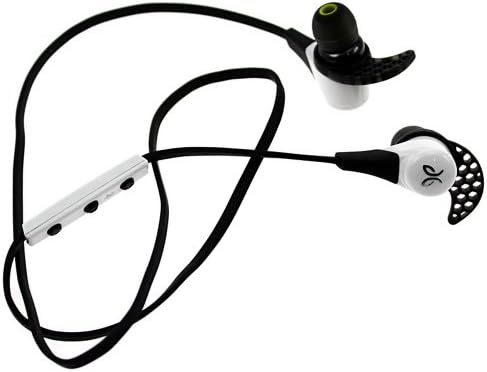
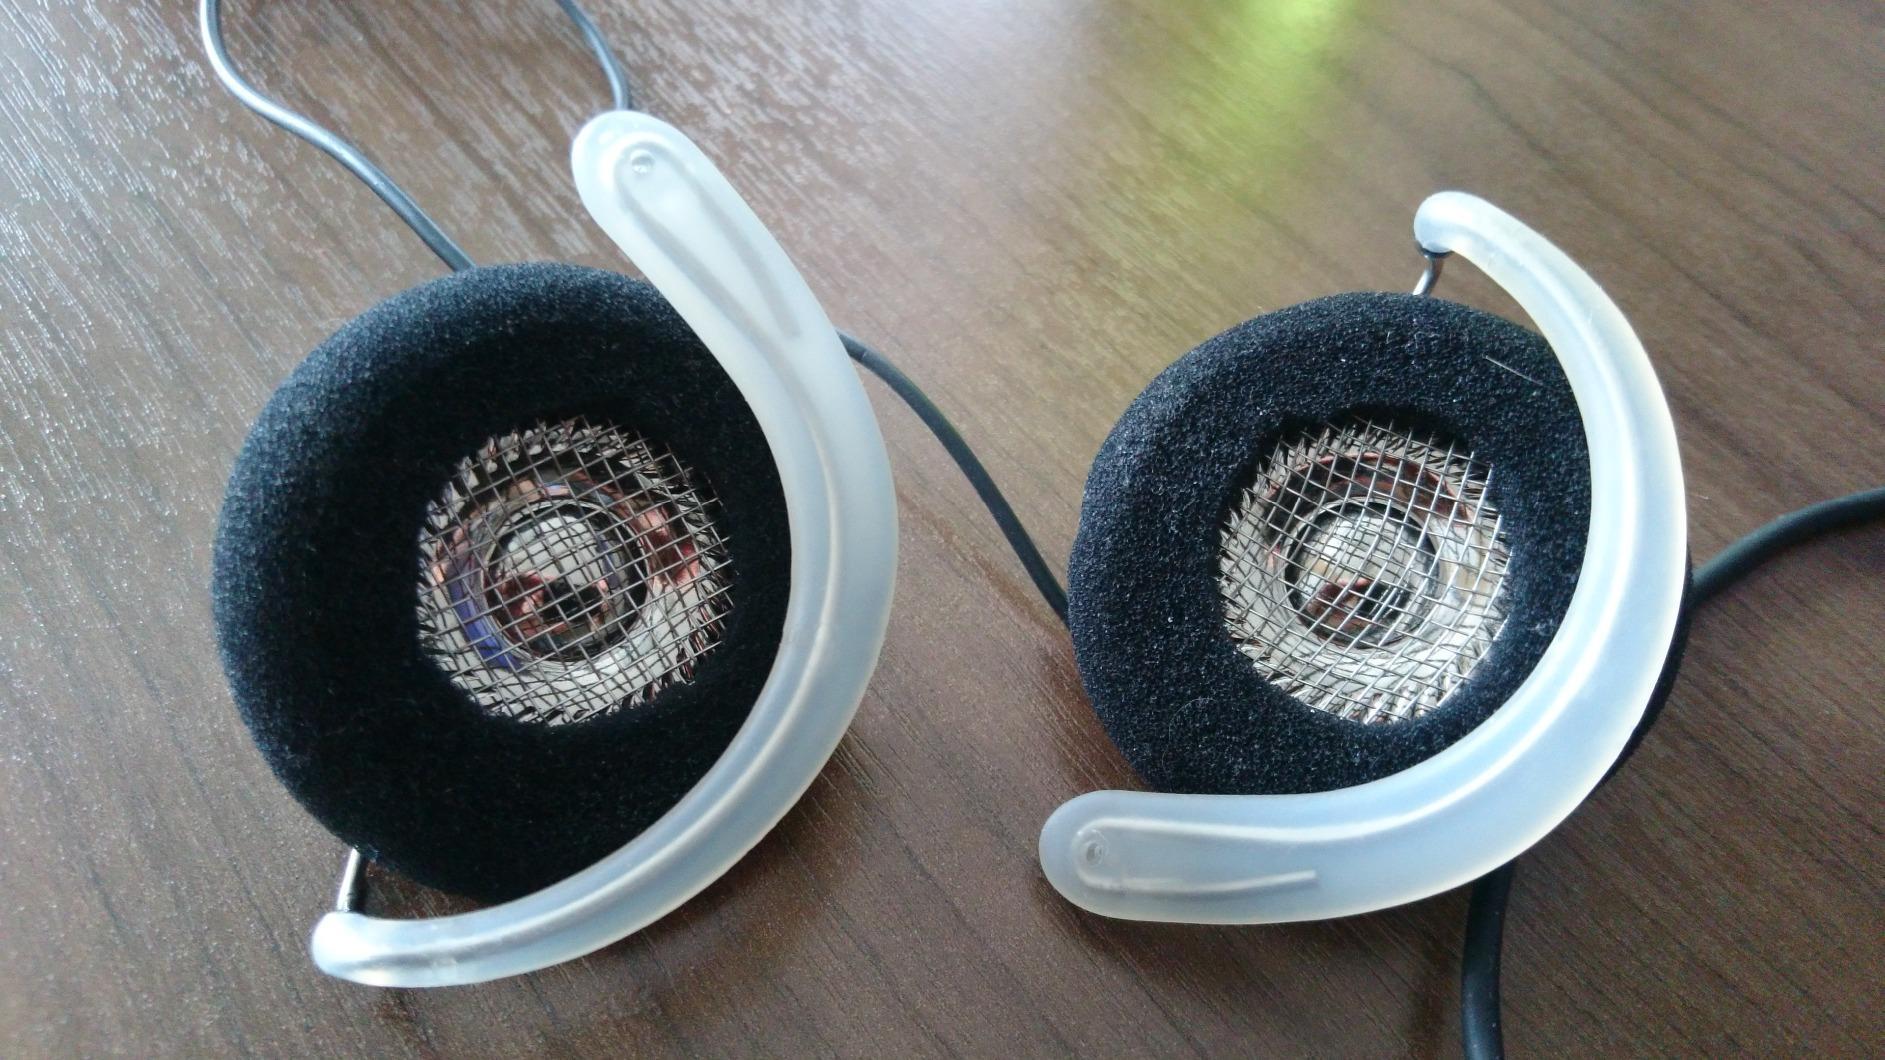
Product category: headphones
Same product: no